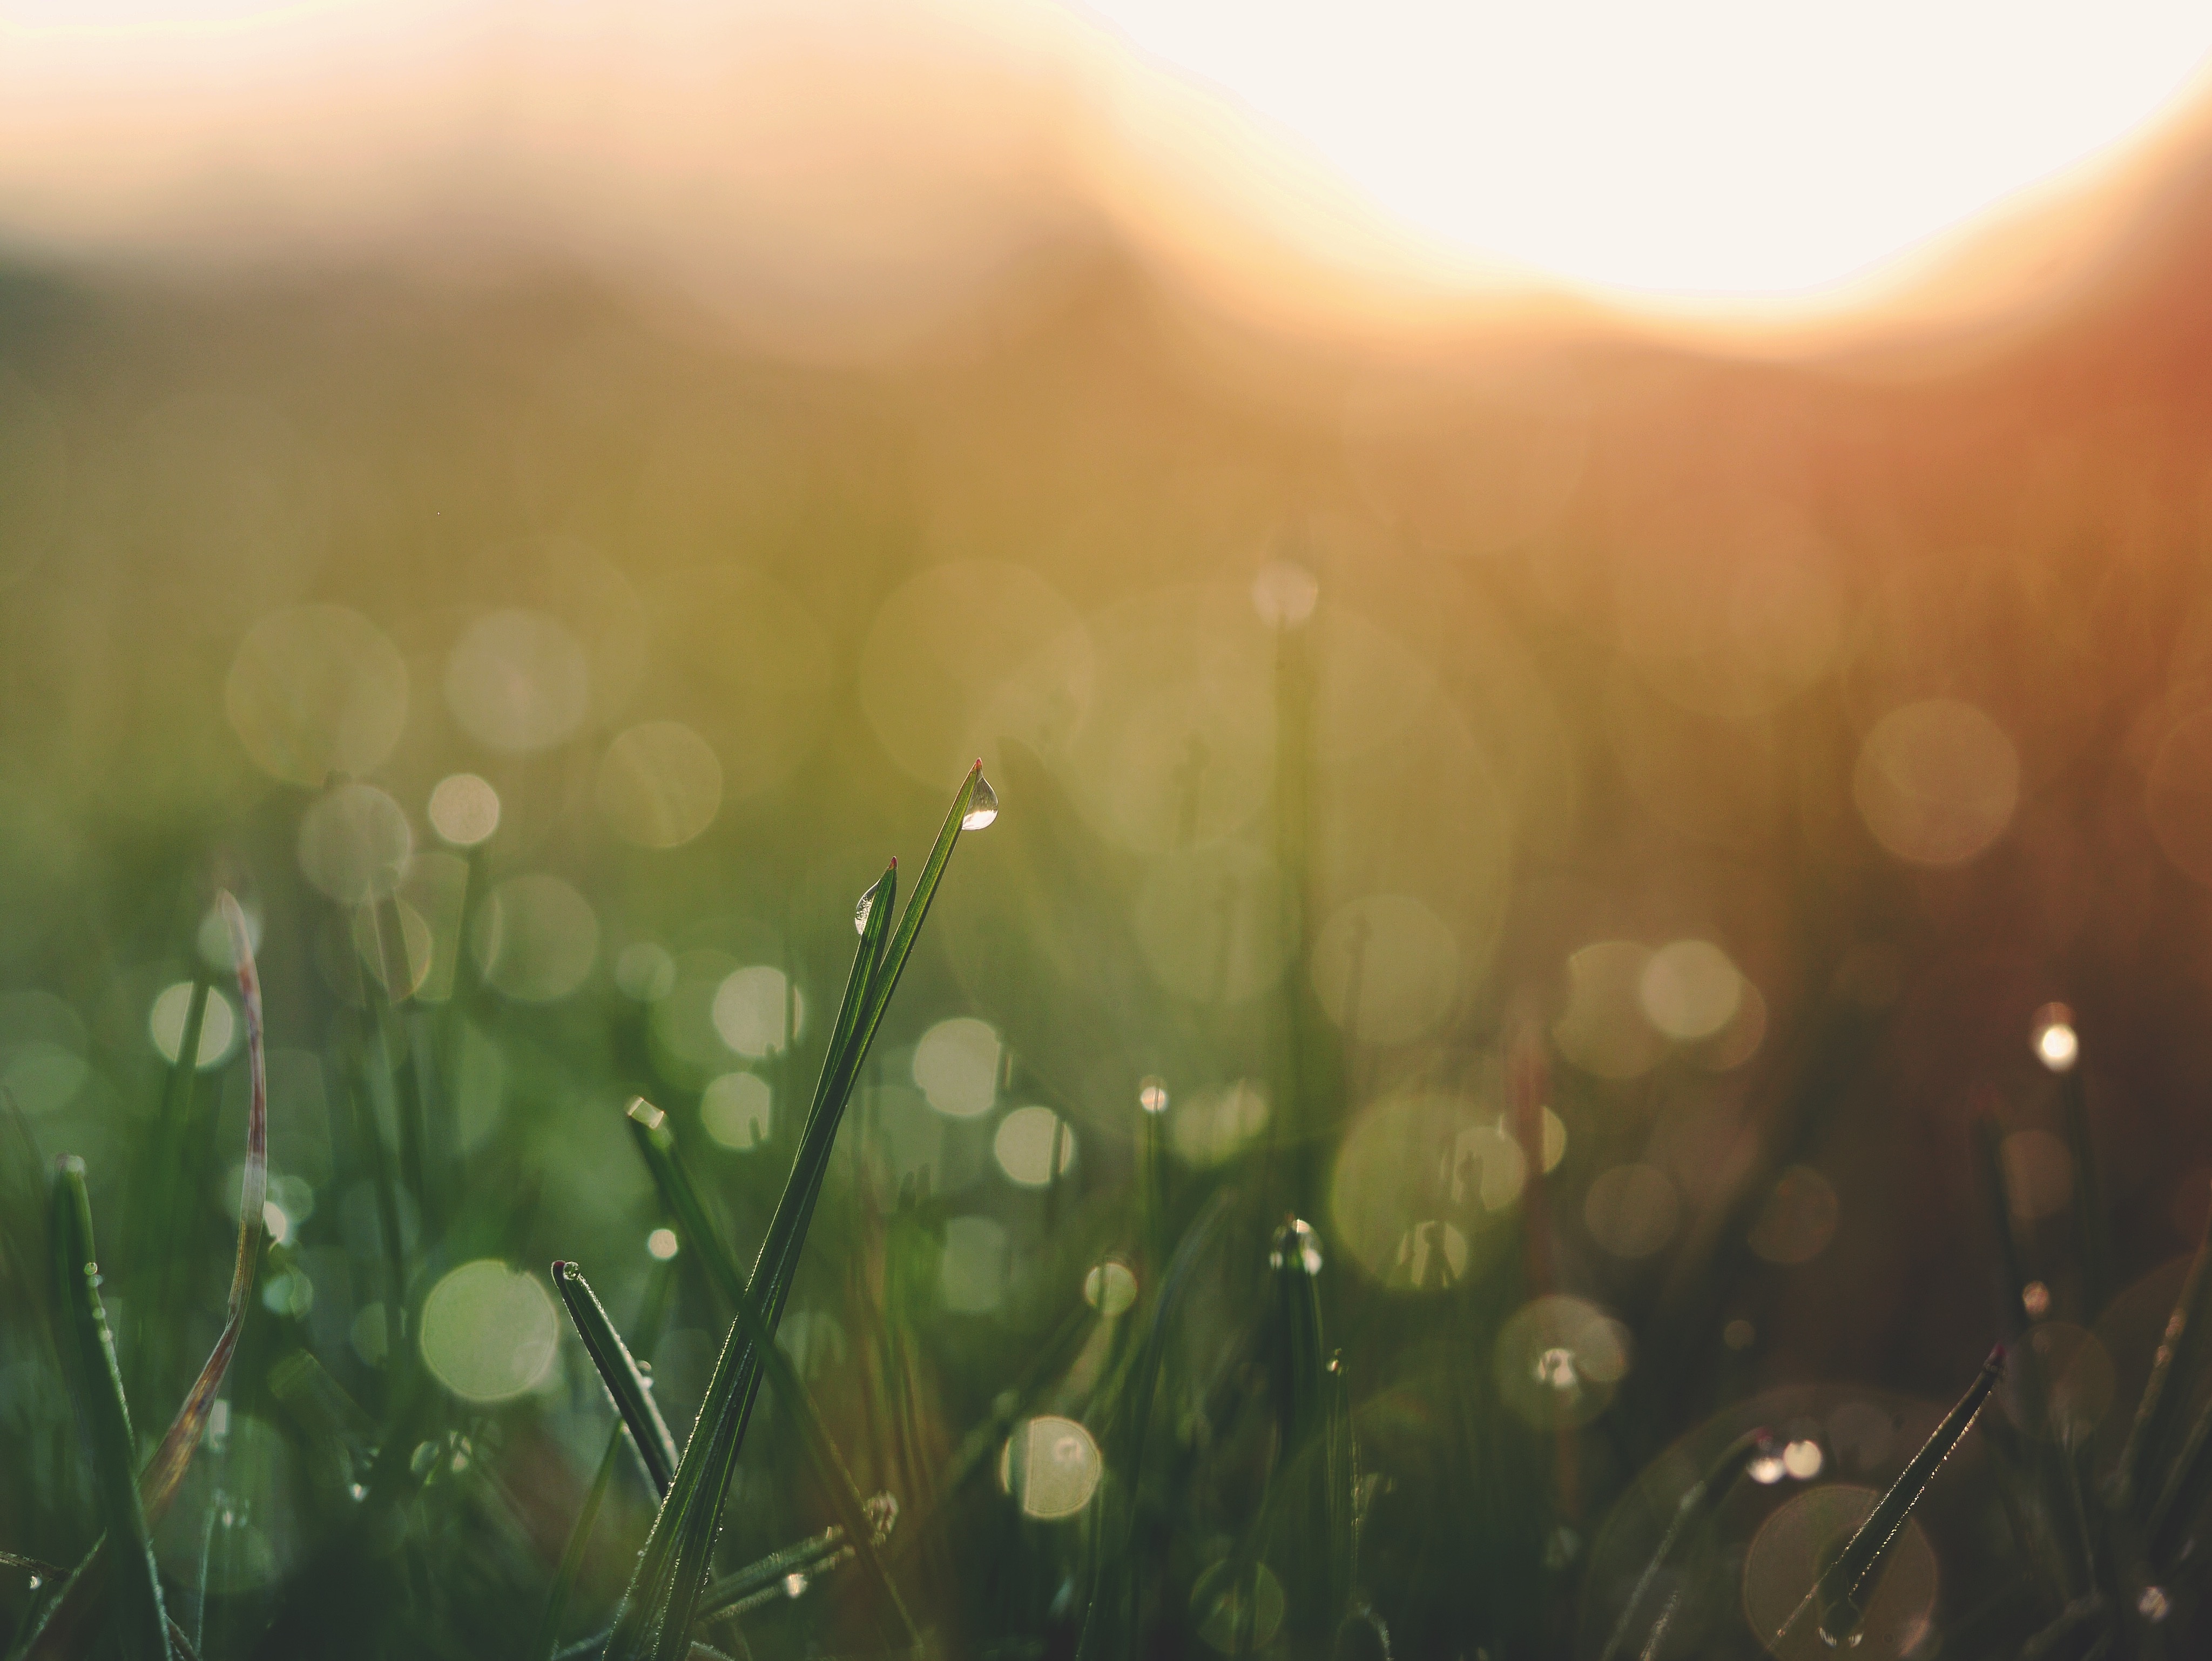
water, nature, grass, droplet, drop, dew, light, plant, mist, field, meadow, sunlight, morning, leaf, flower, green, close up, blade, moisture, macro photography, atmospheric phenomenon, grass family, plant stem, computer wallpaper